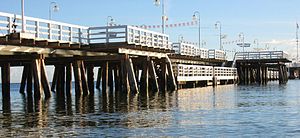
Trójmiasto
Sopot
Trójmiasto — området bestående af tre polske byer ved Østersøen: Gdańsk, Gdynia og Sopot.